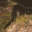
Label: otter